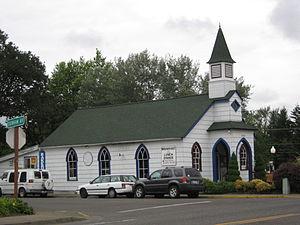
Veneta est une ville américaine située dans l'État de l'Oregon et dans le comté de Lane.